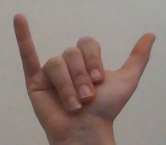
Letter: ya